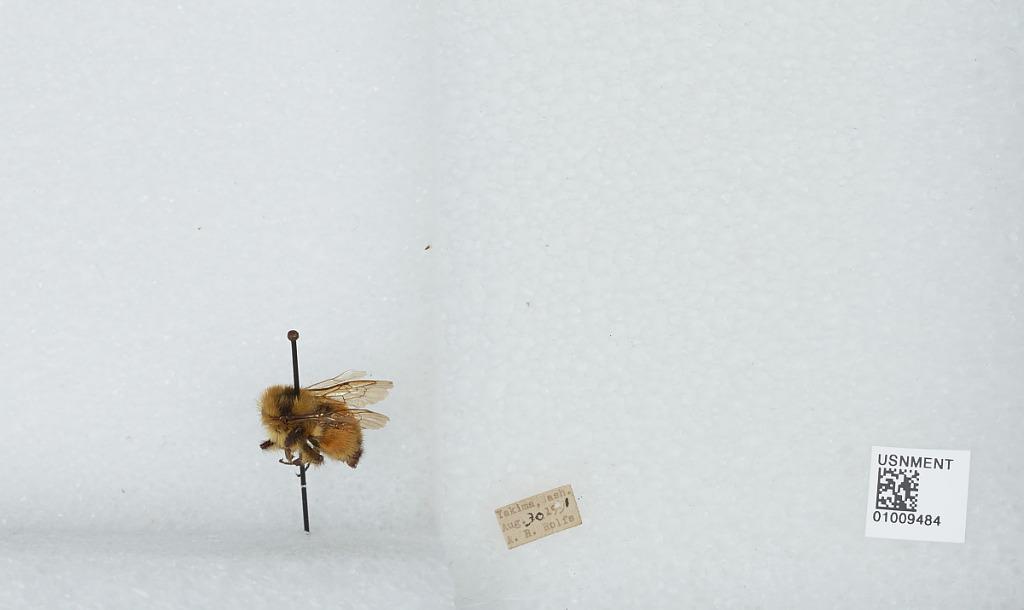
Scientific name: Bombus (Pyrobombus) huntii Greene
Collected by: A. Rolfs
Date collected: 1991-8-30
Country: United States
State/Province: Washington
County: Yakima
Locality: Yakima
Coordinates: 46.6, -120.5